Old Mint, Stolberg

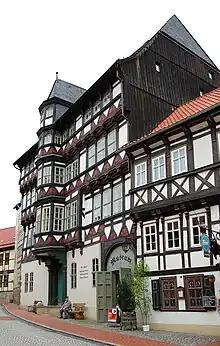
The Old Mint

The Old Mint is a protected timber-framed house in the town of Stolberg in the German state of Saxony-Anhalt. The building houses the Old Mint Museum (Museum "Alte Münze"). It is located at No. 19, "Niedergasse".